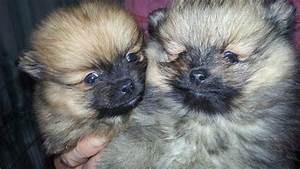
Label: dog